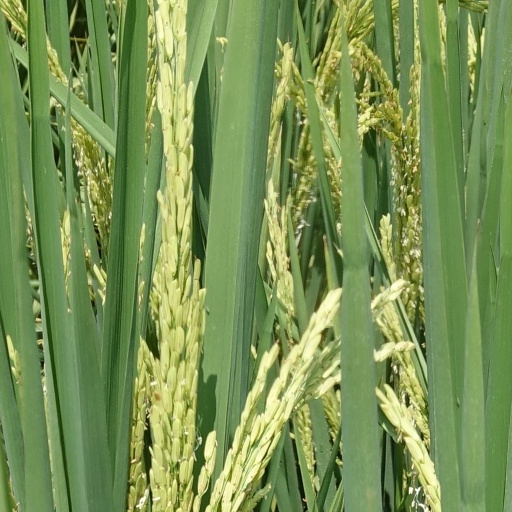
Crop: rice